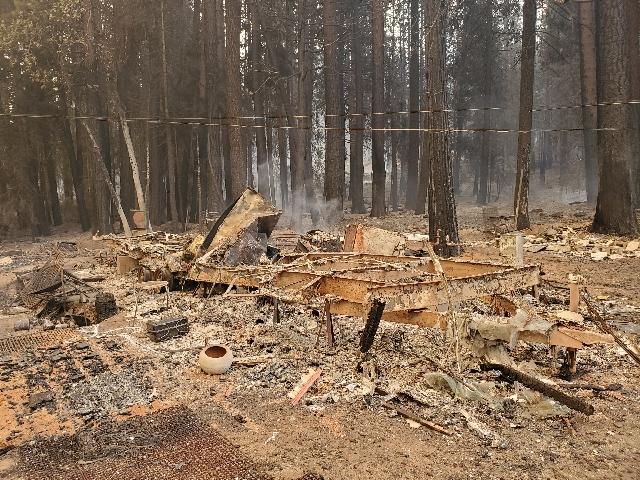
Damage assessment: destroyed